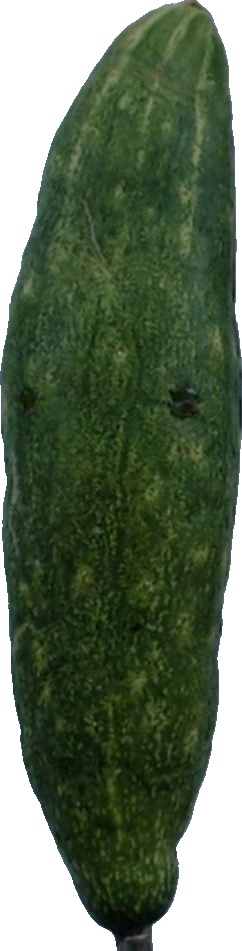
Label: cucumber_3